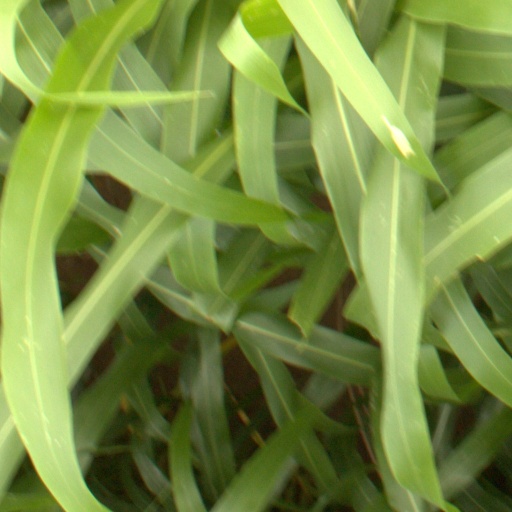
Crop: sorghum